NSB El 18

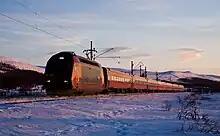
El 18-hauled B7 train near Dombås on the Dovre Line

Prior to the final negotiations, union representatives for the train drivers stated that Lok 2000 was their preference, and that NSB could expect a dispute if they chose a different model. The representatives stated that they were "tired of experimenting with Norwegian solutions". Another important aspect for NSB was that as much of the production as possible take place in Norway. The final negotiations were made with ABB/SLM and AEG and on 2 September, and NSB approved the agreement with ABB/SLM for a purchase of 22 units. The contract was signed on 27 September, and the 22 units cost approximately 700 million Norwegian krone.